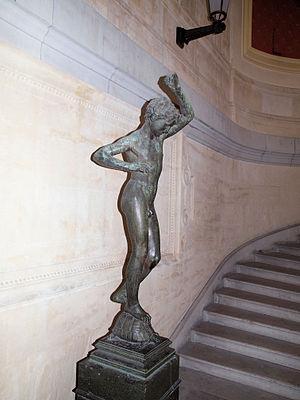
Enfant monté sur une tortue, 1866, Eugène Delaplache, Musée des beaux-art marseille